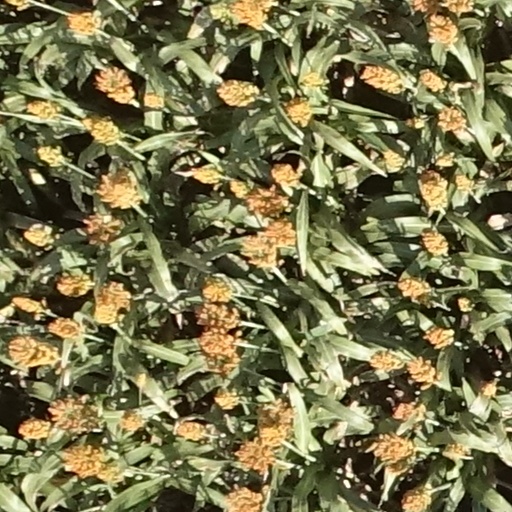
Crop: sorghum